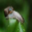
Label: snail